Phantom of Heilbronn

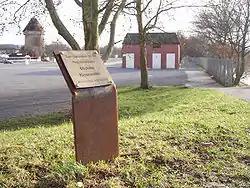
Commemorative marker near the site of Officer Kiesewetter's murder

The Phantom of Heilbronn, often alternatively referred to as the "Woman Without a Face", was a hypothesized unknown female serial killer whose existence was inferred from DNA evidence found at numerous crime scenes in Austria, France and Germany from 1993 to 2009. The six murders among these included that of police officer Michèle Kiesewetter, in Heilbronn, Germany, on 25 April 2007.